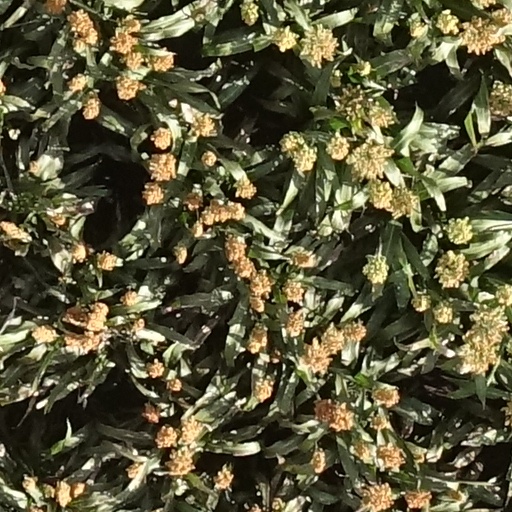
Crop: sorghum